Glacieret

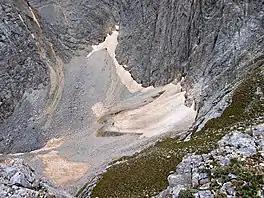
Snezhnika is a glacieret in Bulgaria's Pirin Mountains.

A glacieret is a very small glacier, with a surface area less than . The term is sometimes incorrectly used to refer to a large, persistent snow patch of firn or névé.